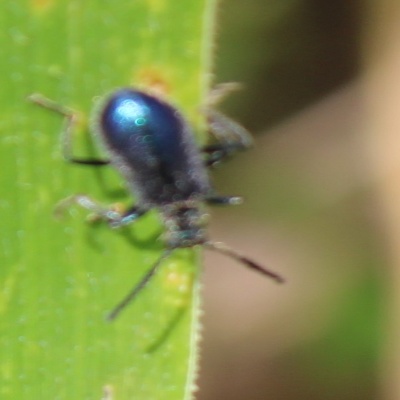
Crop: Maize
Condition: leaf beetle